Julia B. and Fred P. Bowen House

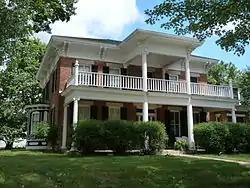

The Julia B. and Fred P. Bowen House is a historic house built in 1869 in Richland Center, Wisconsin. In 1996 the house was added to the National Register of Historic Places, locally significant as an example of Italianate architecture, and for its association with Julia Busby Bowen, who worked for women's suffrage.